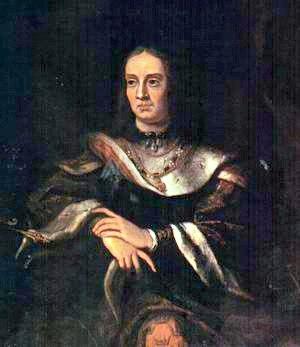
La numérotation des monarques danois avérés est influencée par l'existence de rois antérieurs, dont l'existence est sujette à caution, et non relevés ici.